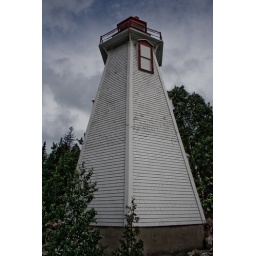
The big tub lighthouse in Tobermory, Ontario